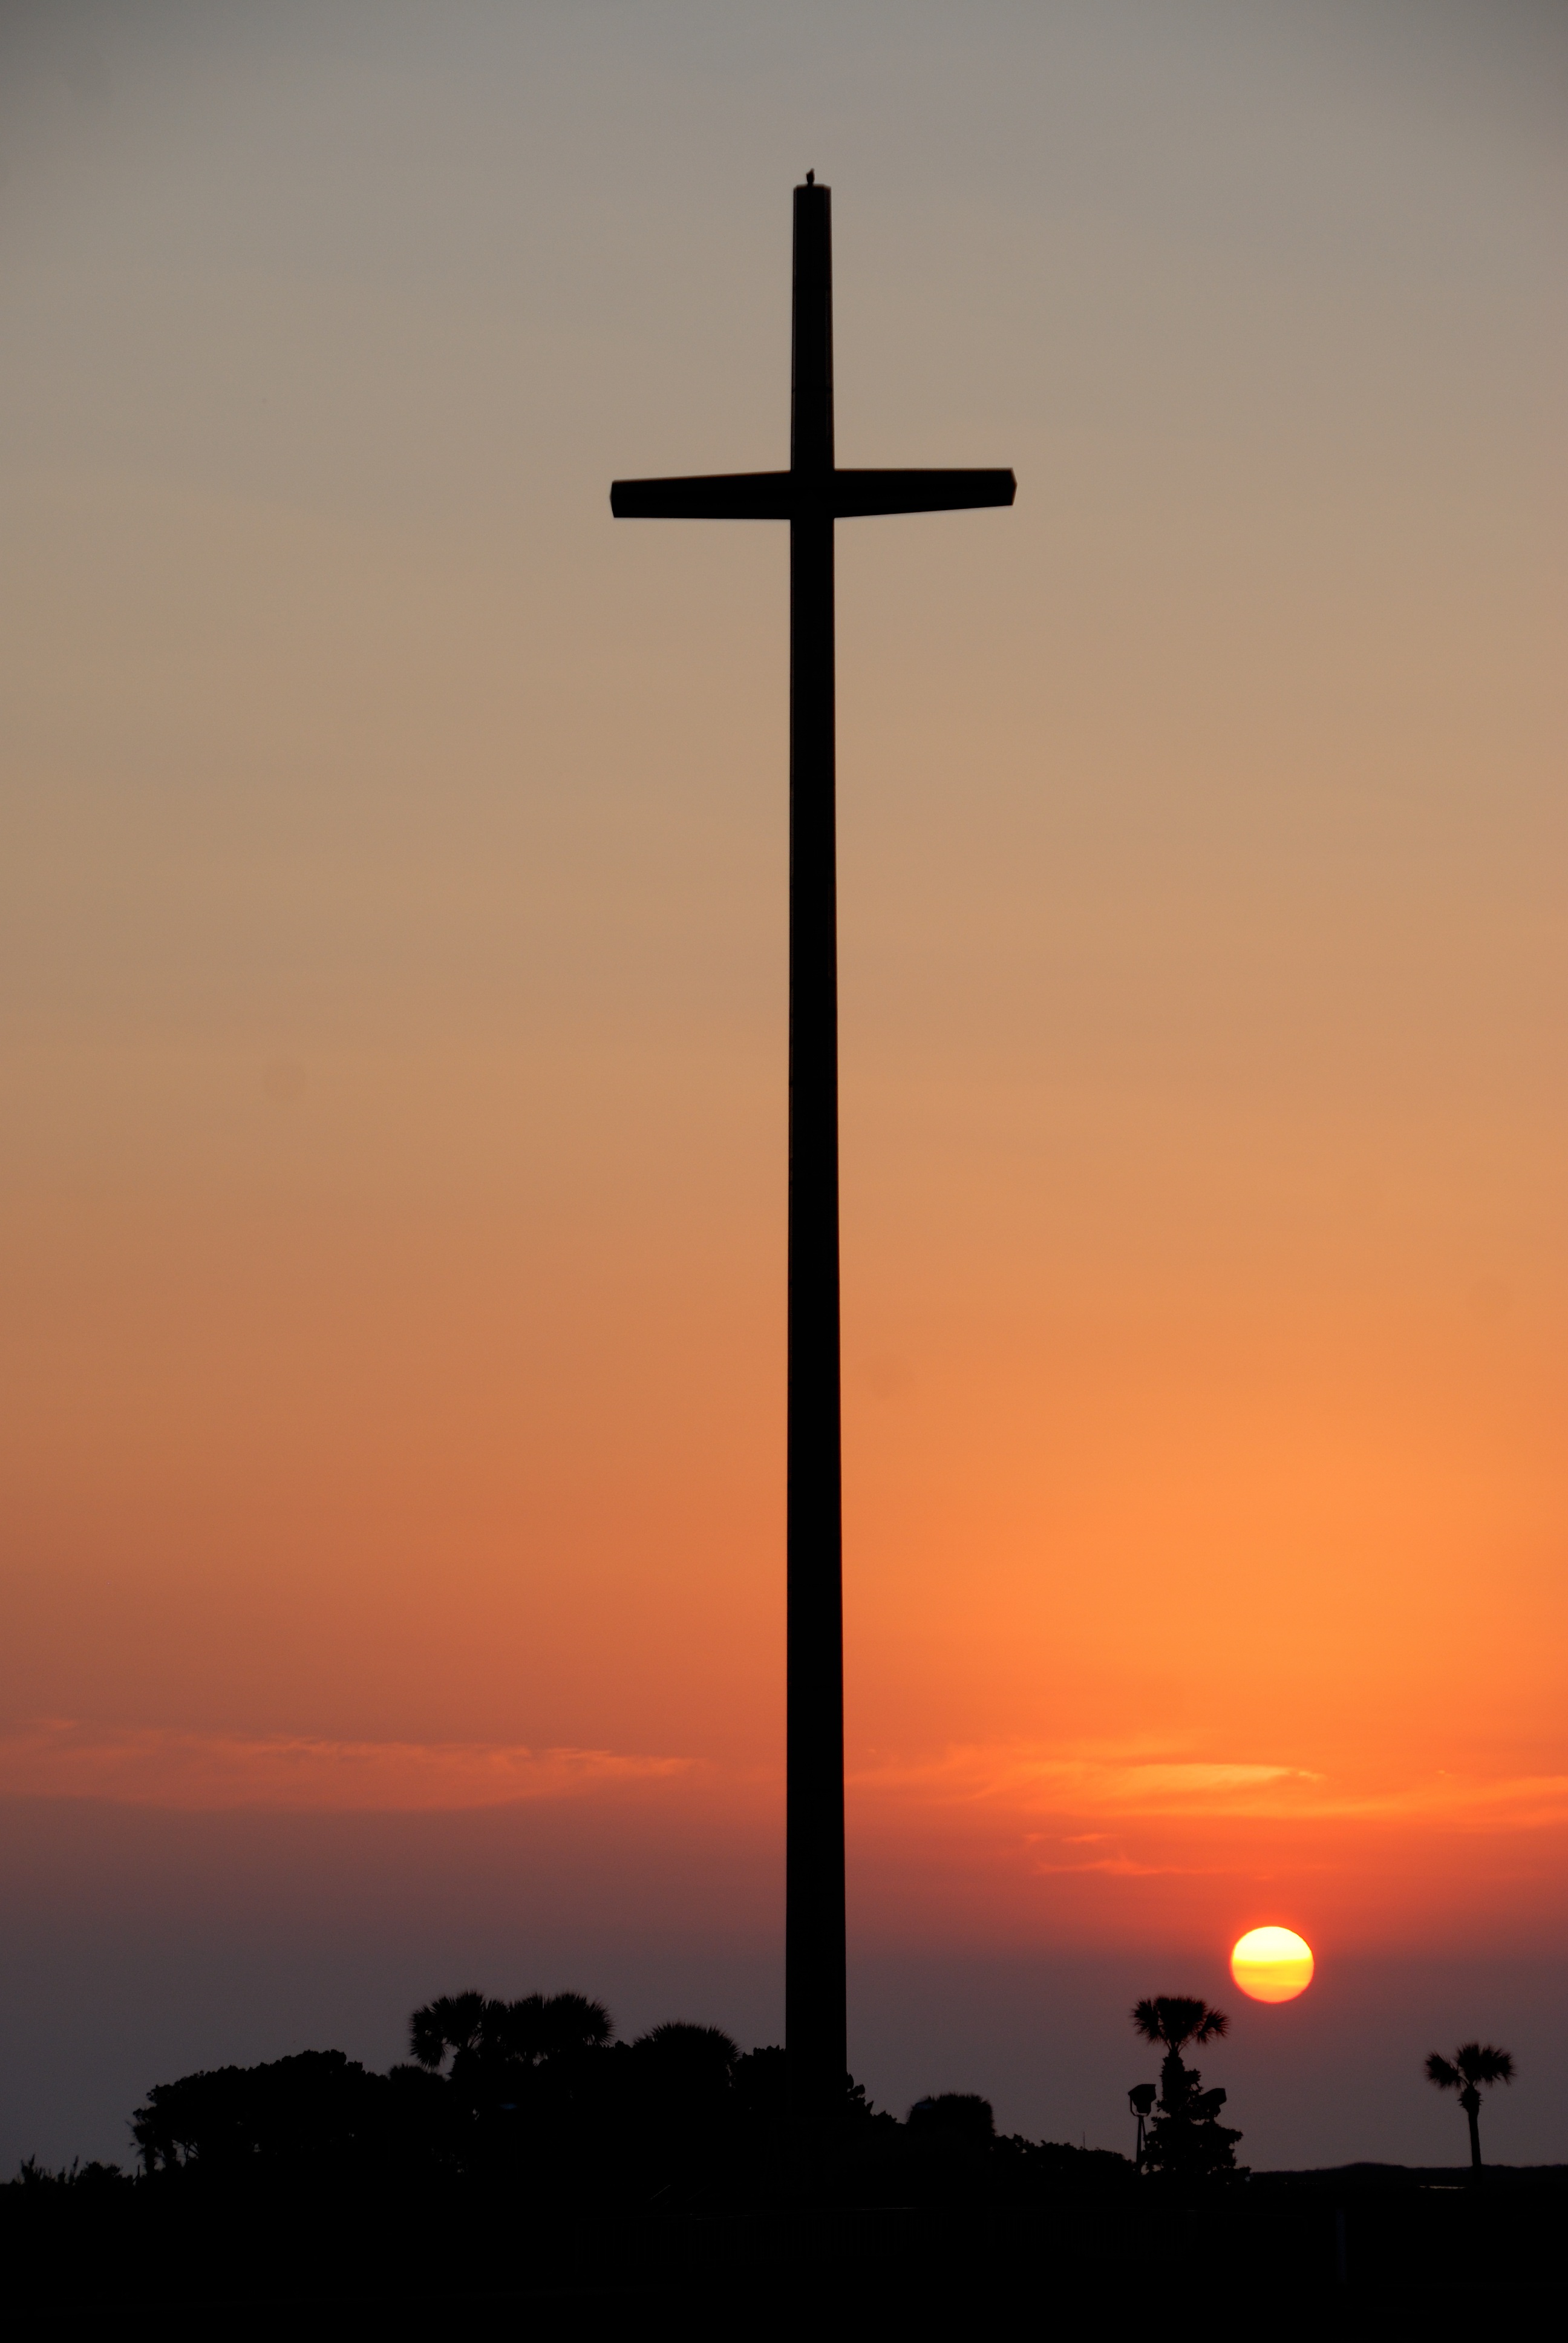
landscape, coast, nature, horizon, sky, sunrise, sunset, morning, wind, old, dawn, travel, dusk, evening, symbol, color, usa, landmark, church, historic, cross, christian, tourism, background, beauty, christianity, holy, famous, florida, architectural, afterglow, st augustine, orange sky, spanish culture, great cross